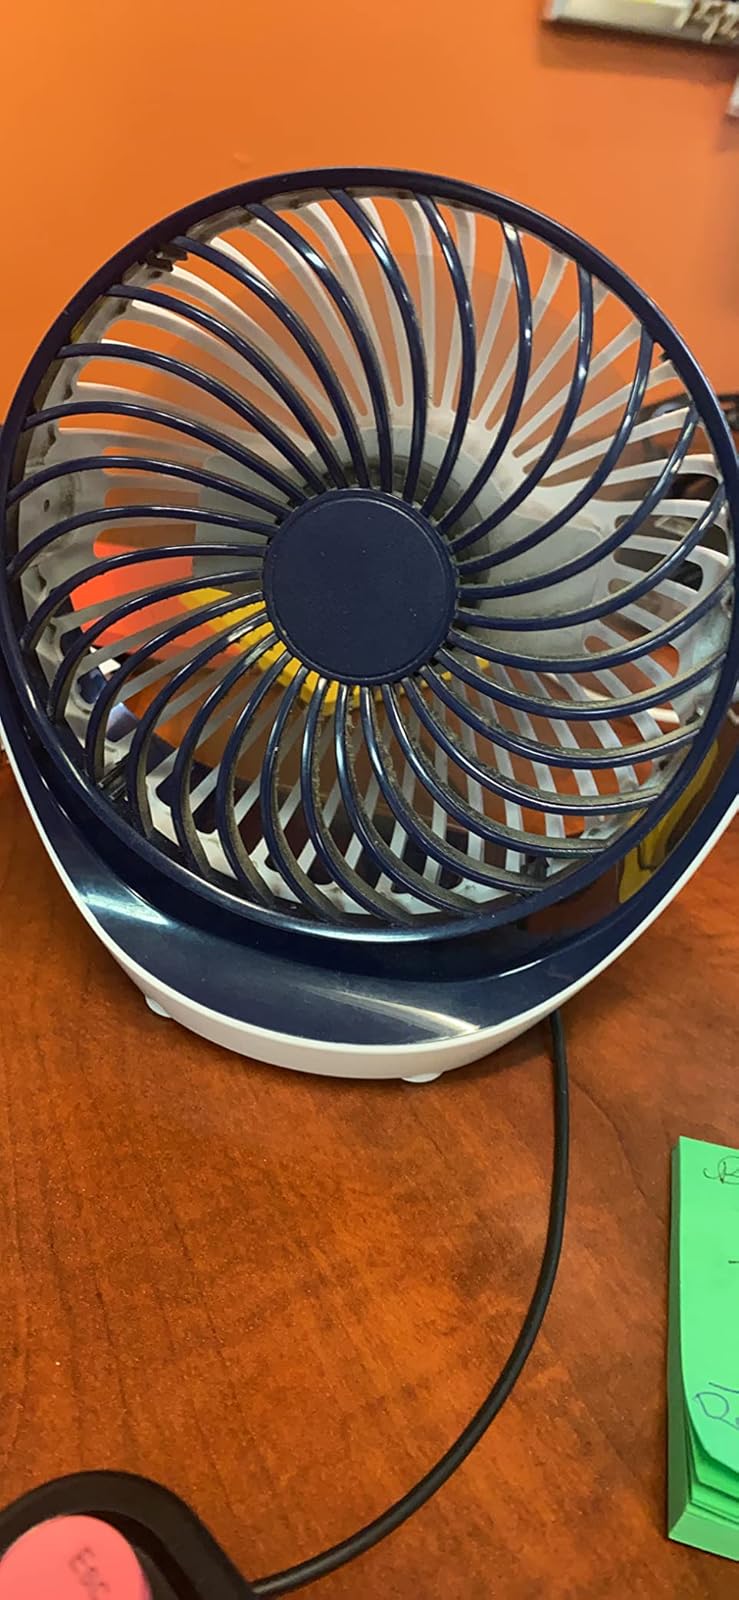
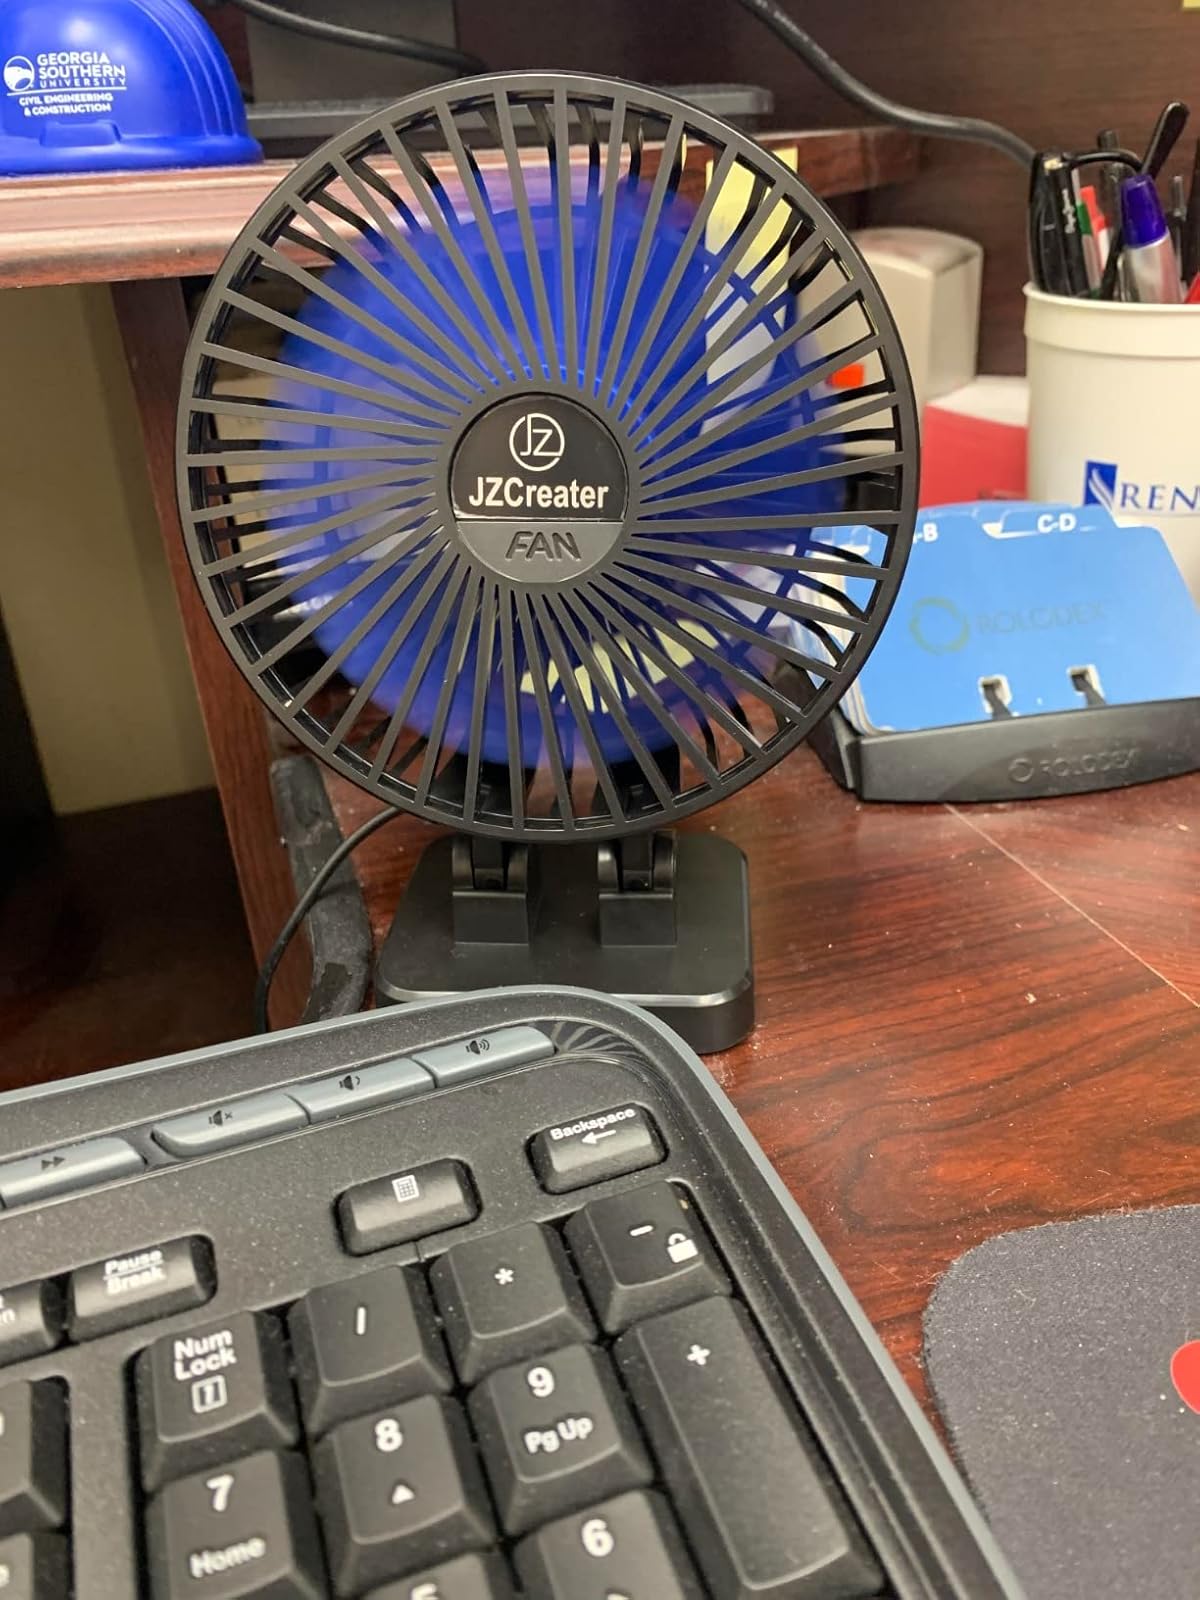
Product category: fan
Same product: no